Sulina branch

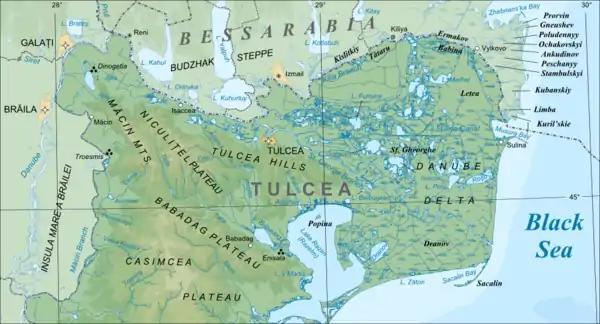
Danube Delta full map with its distributaries identified

The Sulina branch is a distributary of the river Danube that contributes to forming the Danube Delta.